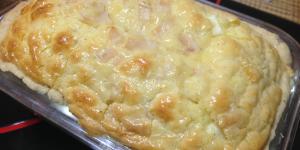
quiche de jamon y queso